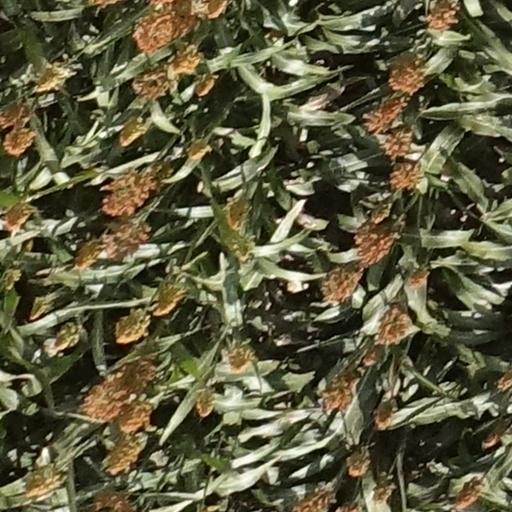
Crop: sorghum